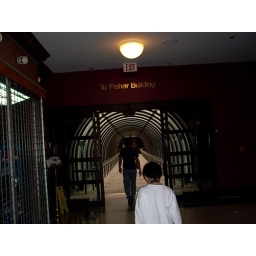
All of the sorrounding buildings are connected by these cross-walk over the street level.